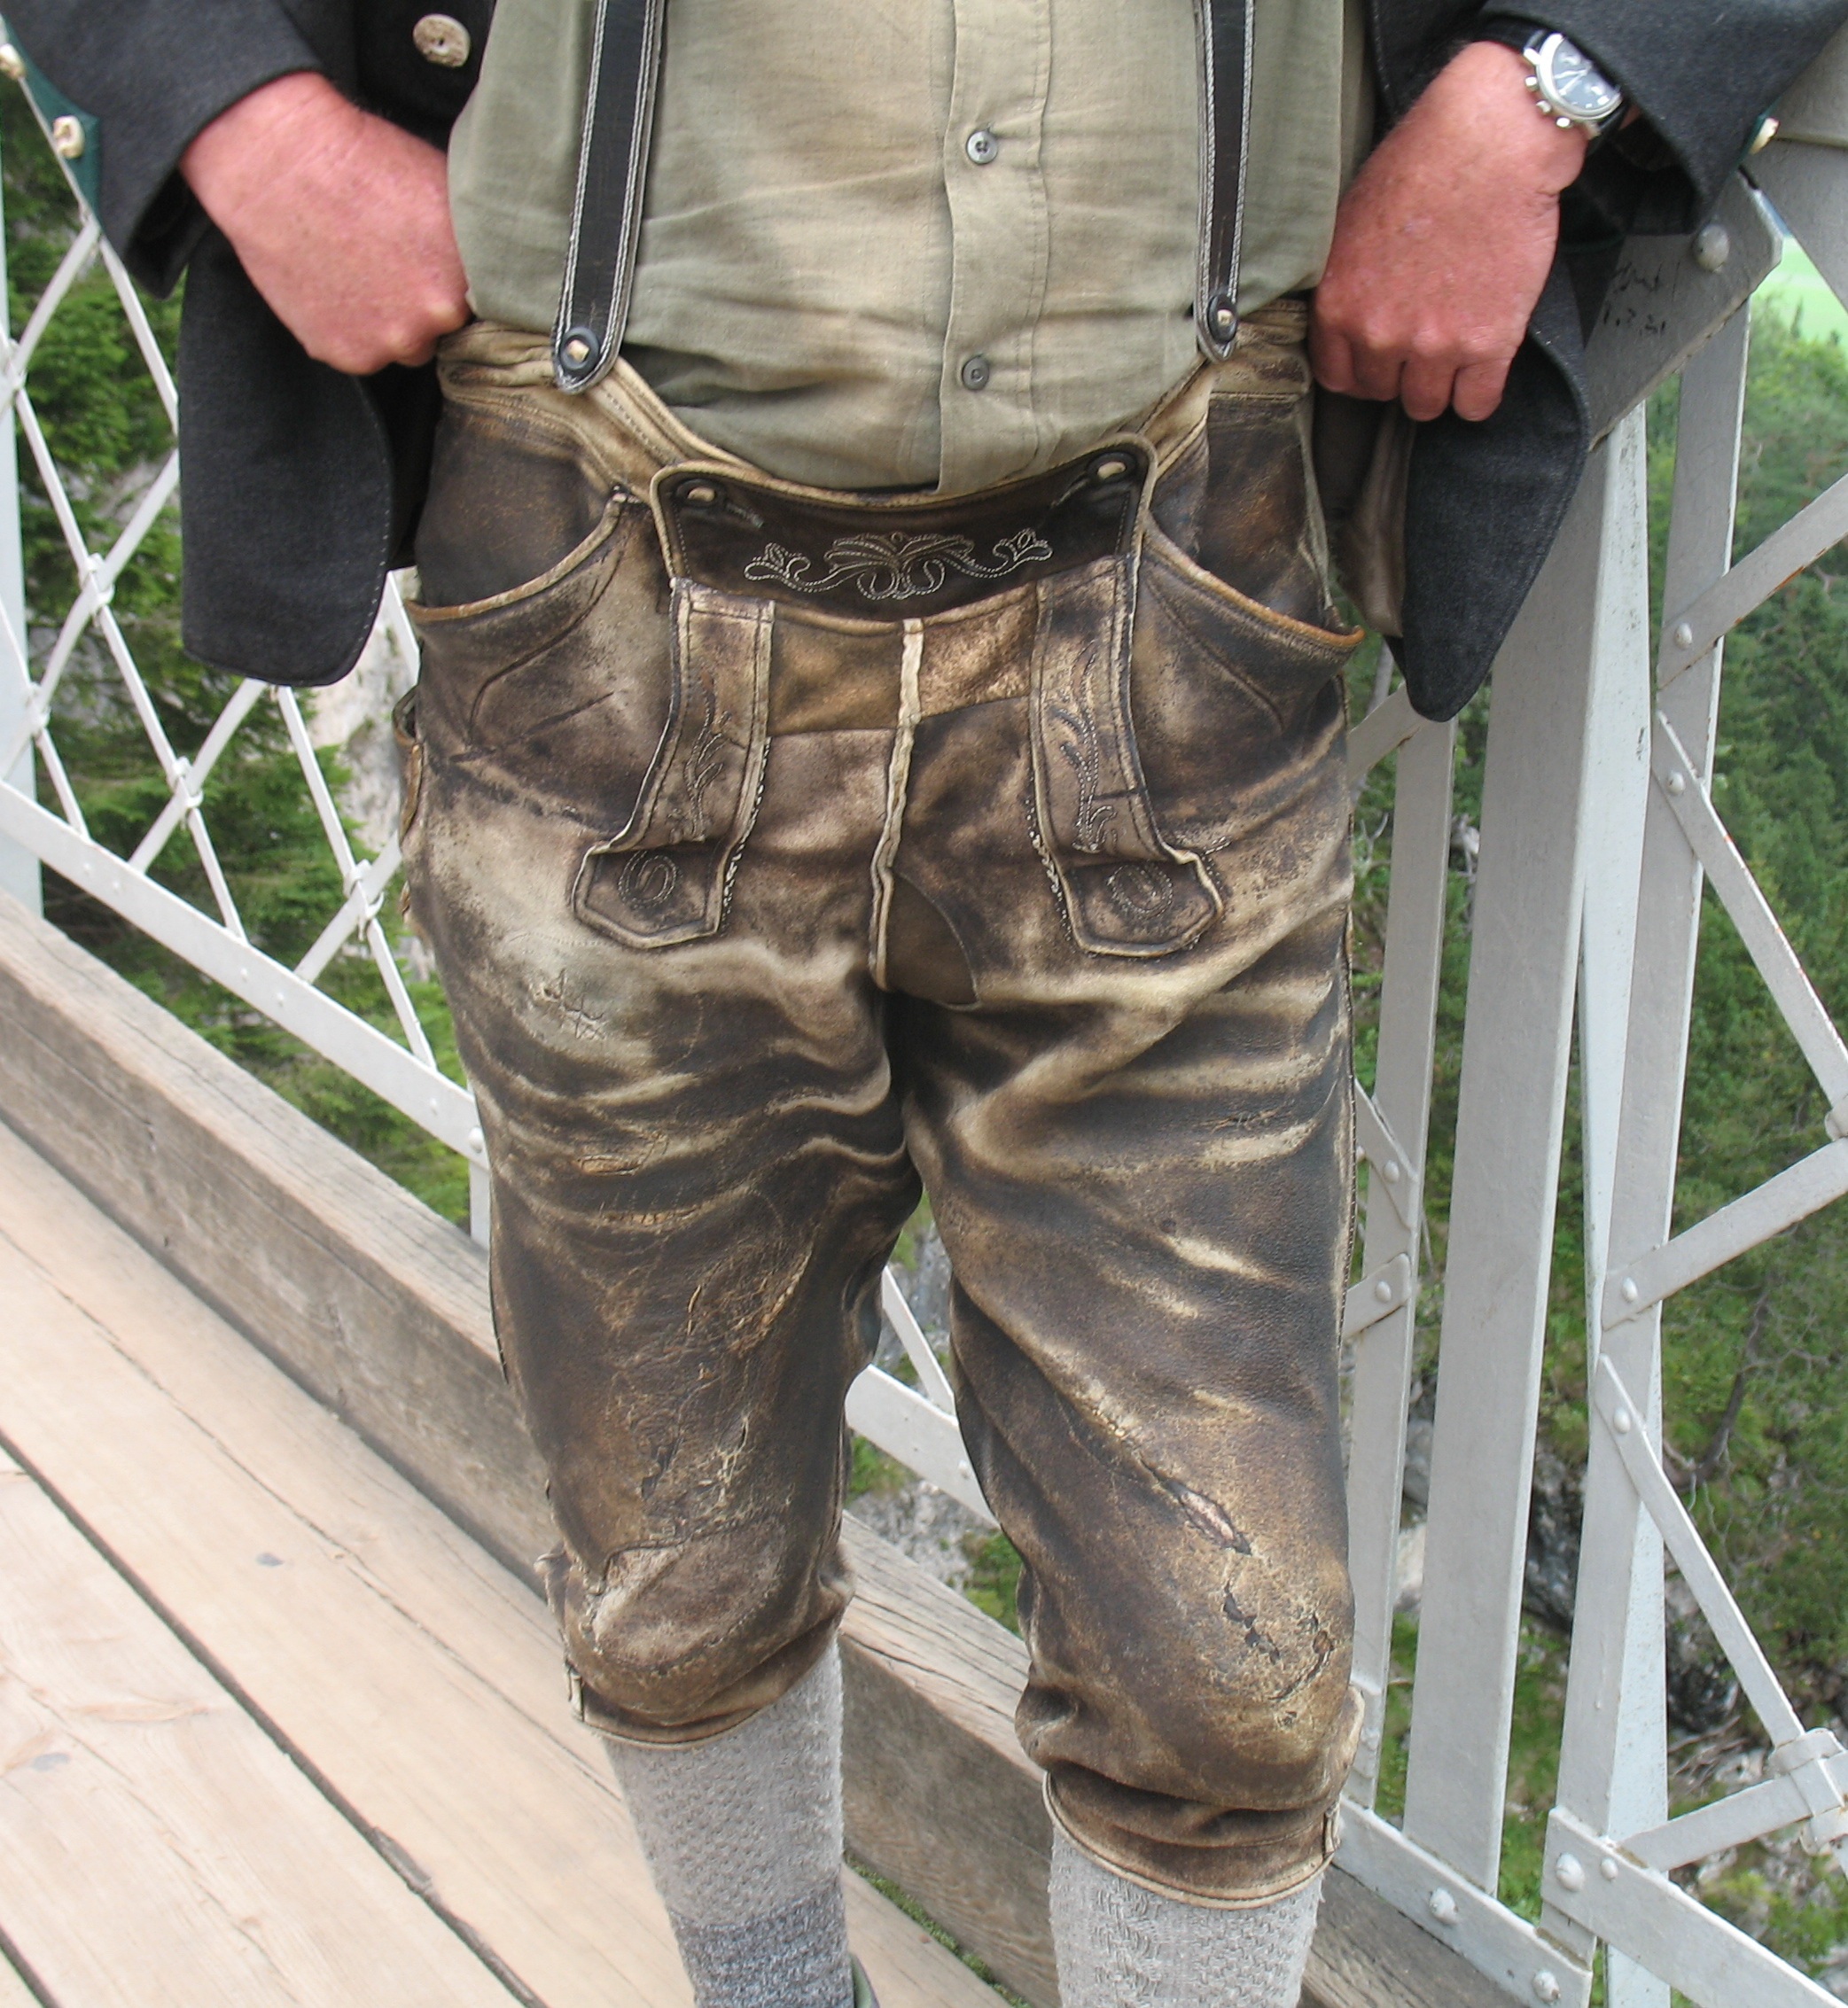
military, clothing, outerwear, pants, bavaria, costume, leather pants